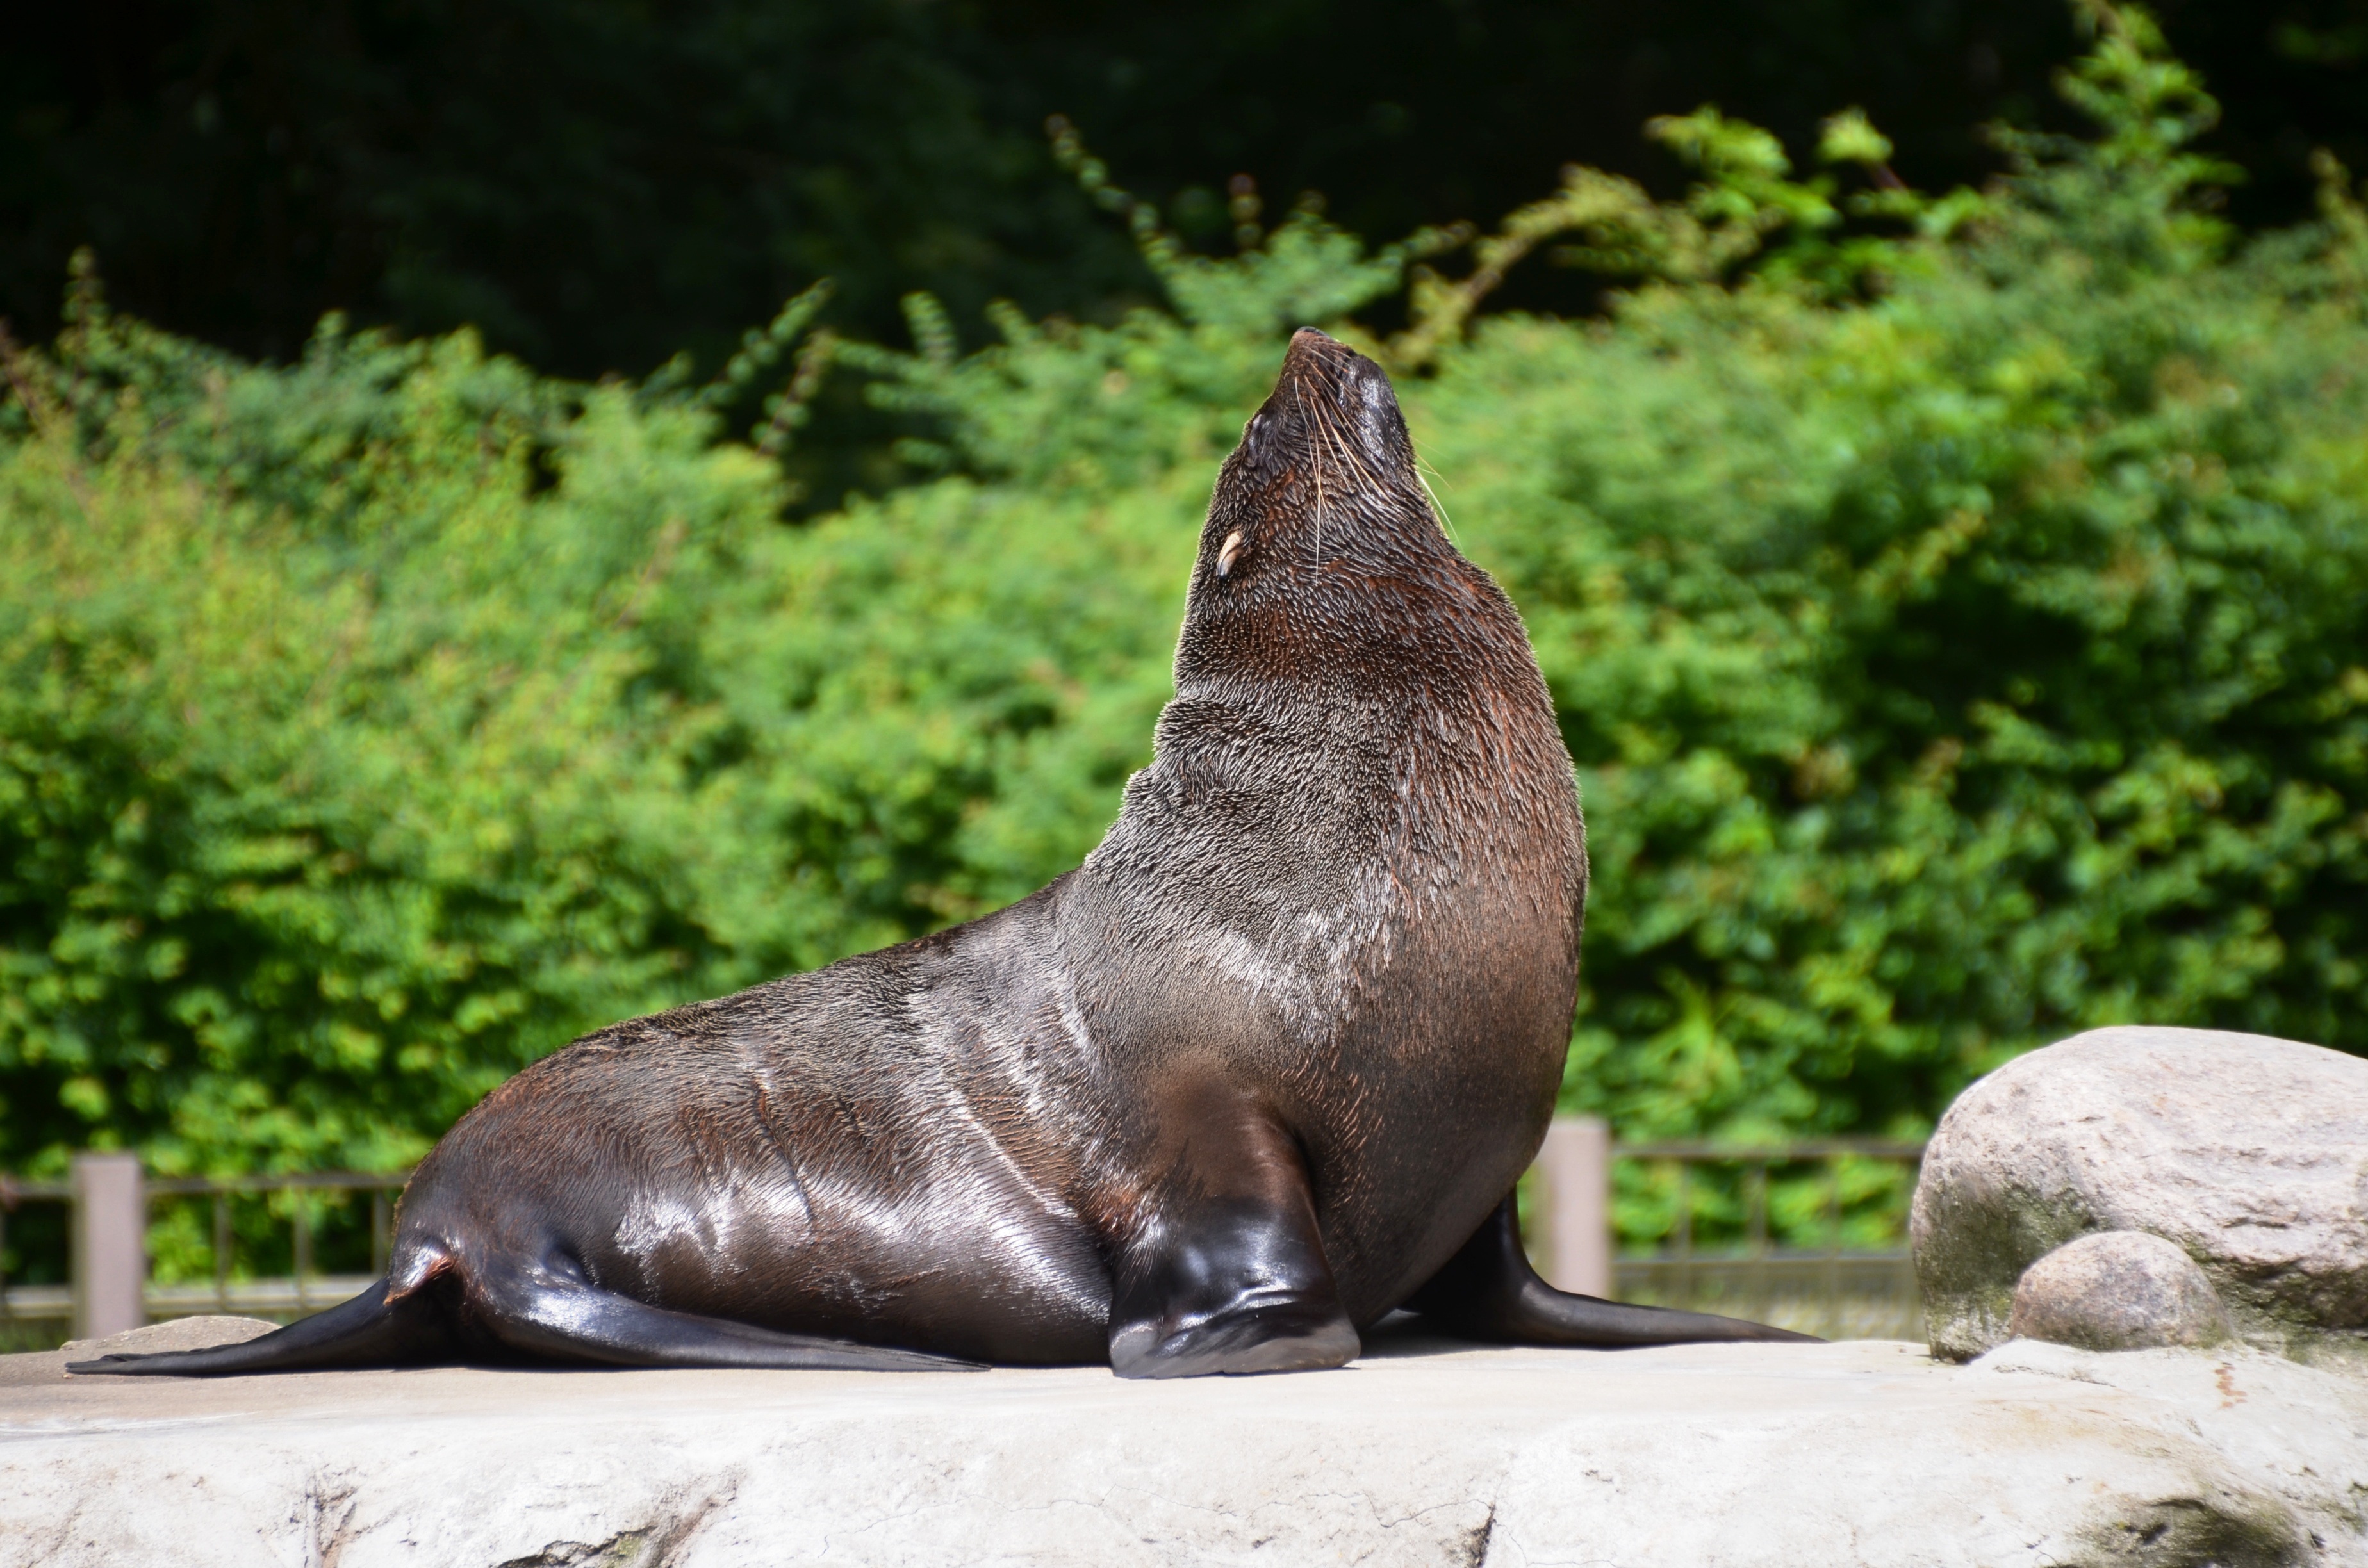
animal, wildlife, zoo, mammal, fauna, sea lion, seals, vertebrate, seal pelts, marine mammal